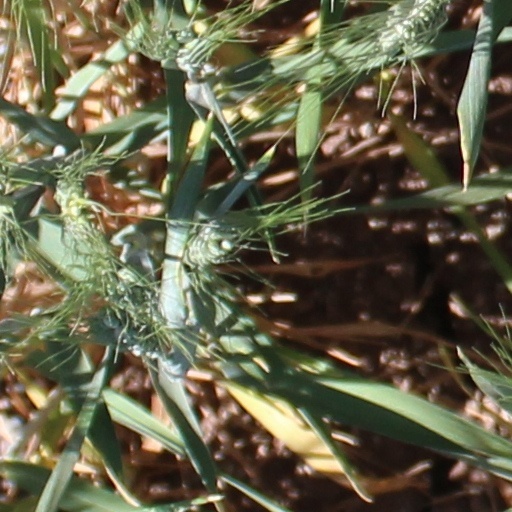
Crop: wheat